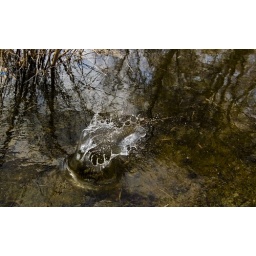
rock being through in muddy water